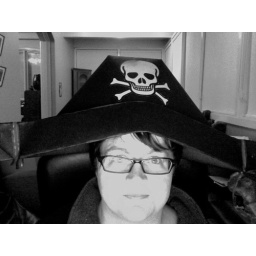
Pirate hat in black and white